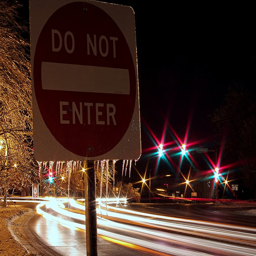
A street at nigh is lit by sparkling lights.
Lights shine brightly behind a street sign with icicles on it.
A street sign by a busy street at night.
Red and white street sign sitting next to city lights.
A red do not enter sign sitting on the side of a road.